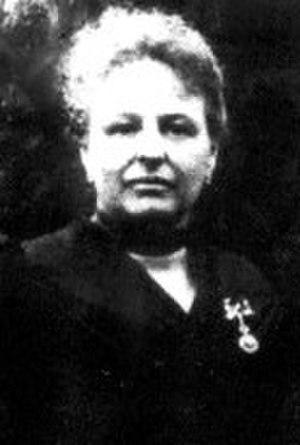
Anna Maria Mozzoni est une journaliste, féministe italienne et une figure majeure du mouvement des suffragettes en Italie.
Maria Antonietta Torriani, née le 1ᵉʳ janvier 1840 à Novare et morte le 24 mars 1920 à Milan, est une écrivaine italienne, connue pour ses romans populaires écrits sous le pseudonyme de Marquise Colombi. Elle est considérée comme l’une des premières écrivaines féministes italiennes.